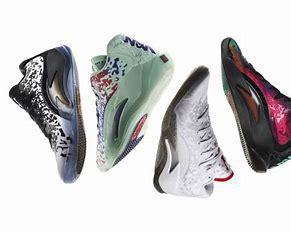
Brand: Jordan
Model: Zion 3